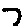
Label: 7